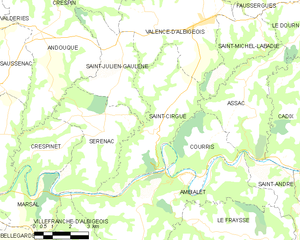
Carte des communes françaises Saint-Cirgue
Saint-Cirgue est une commune française située dans le département du Tarn, en région Occitanie.